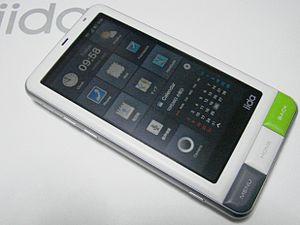
Naoto Fukasawa est un designer japonais né en 1956 dans la préfecture de Yamanashi.